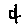
Label: 4